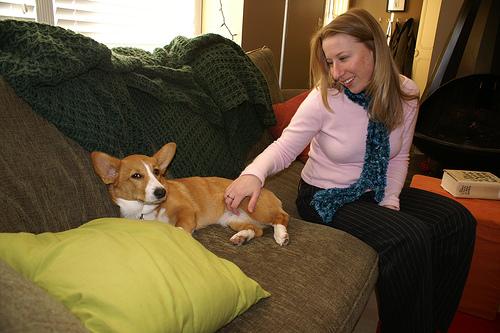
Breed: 205-n000029-Pembroke